Continental Baking Company

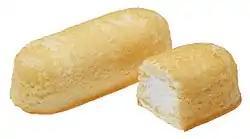
Twinkies were introduced by the Continental Baking Company in 1930.

In 1849, James Ward and his son, Hugh Ward, who came from Belfast, Ireland, opened a small bakery on Broome Street in New York City.